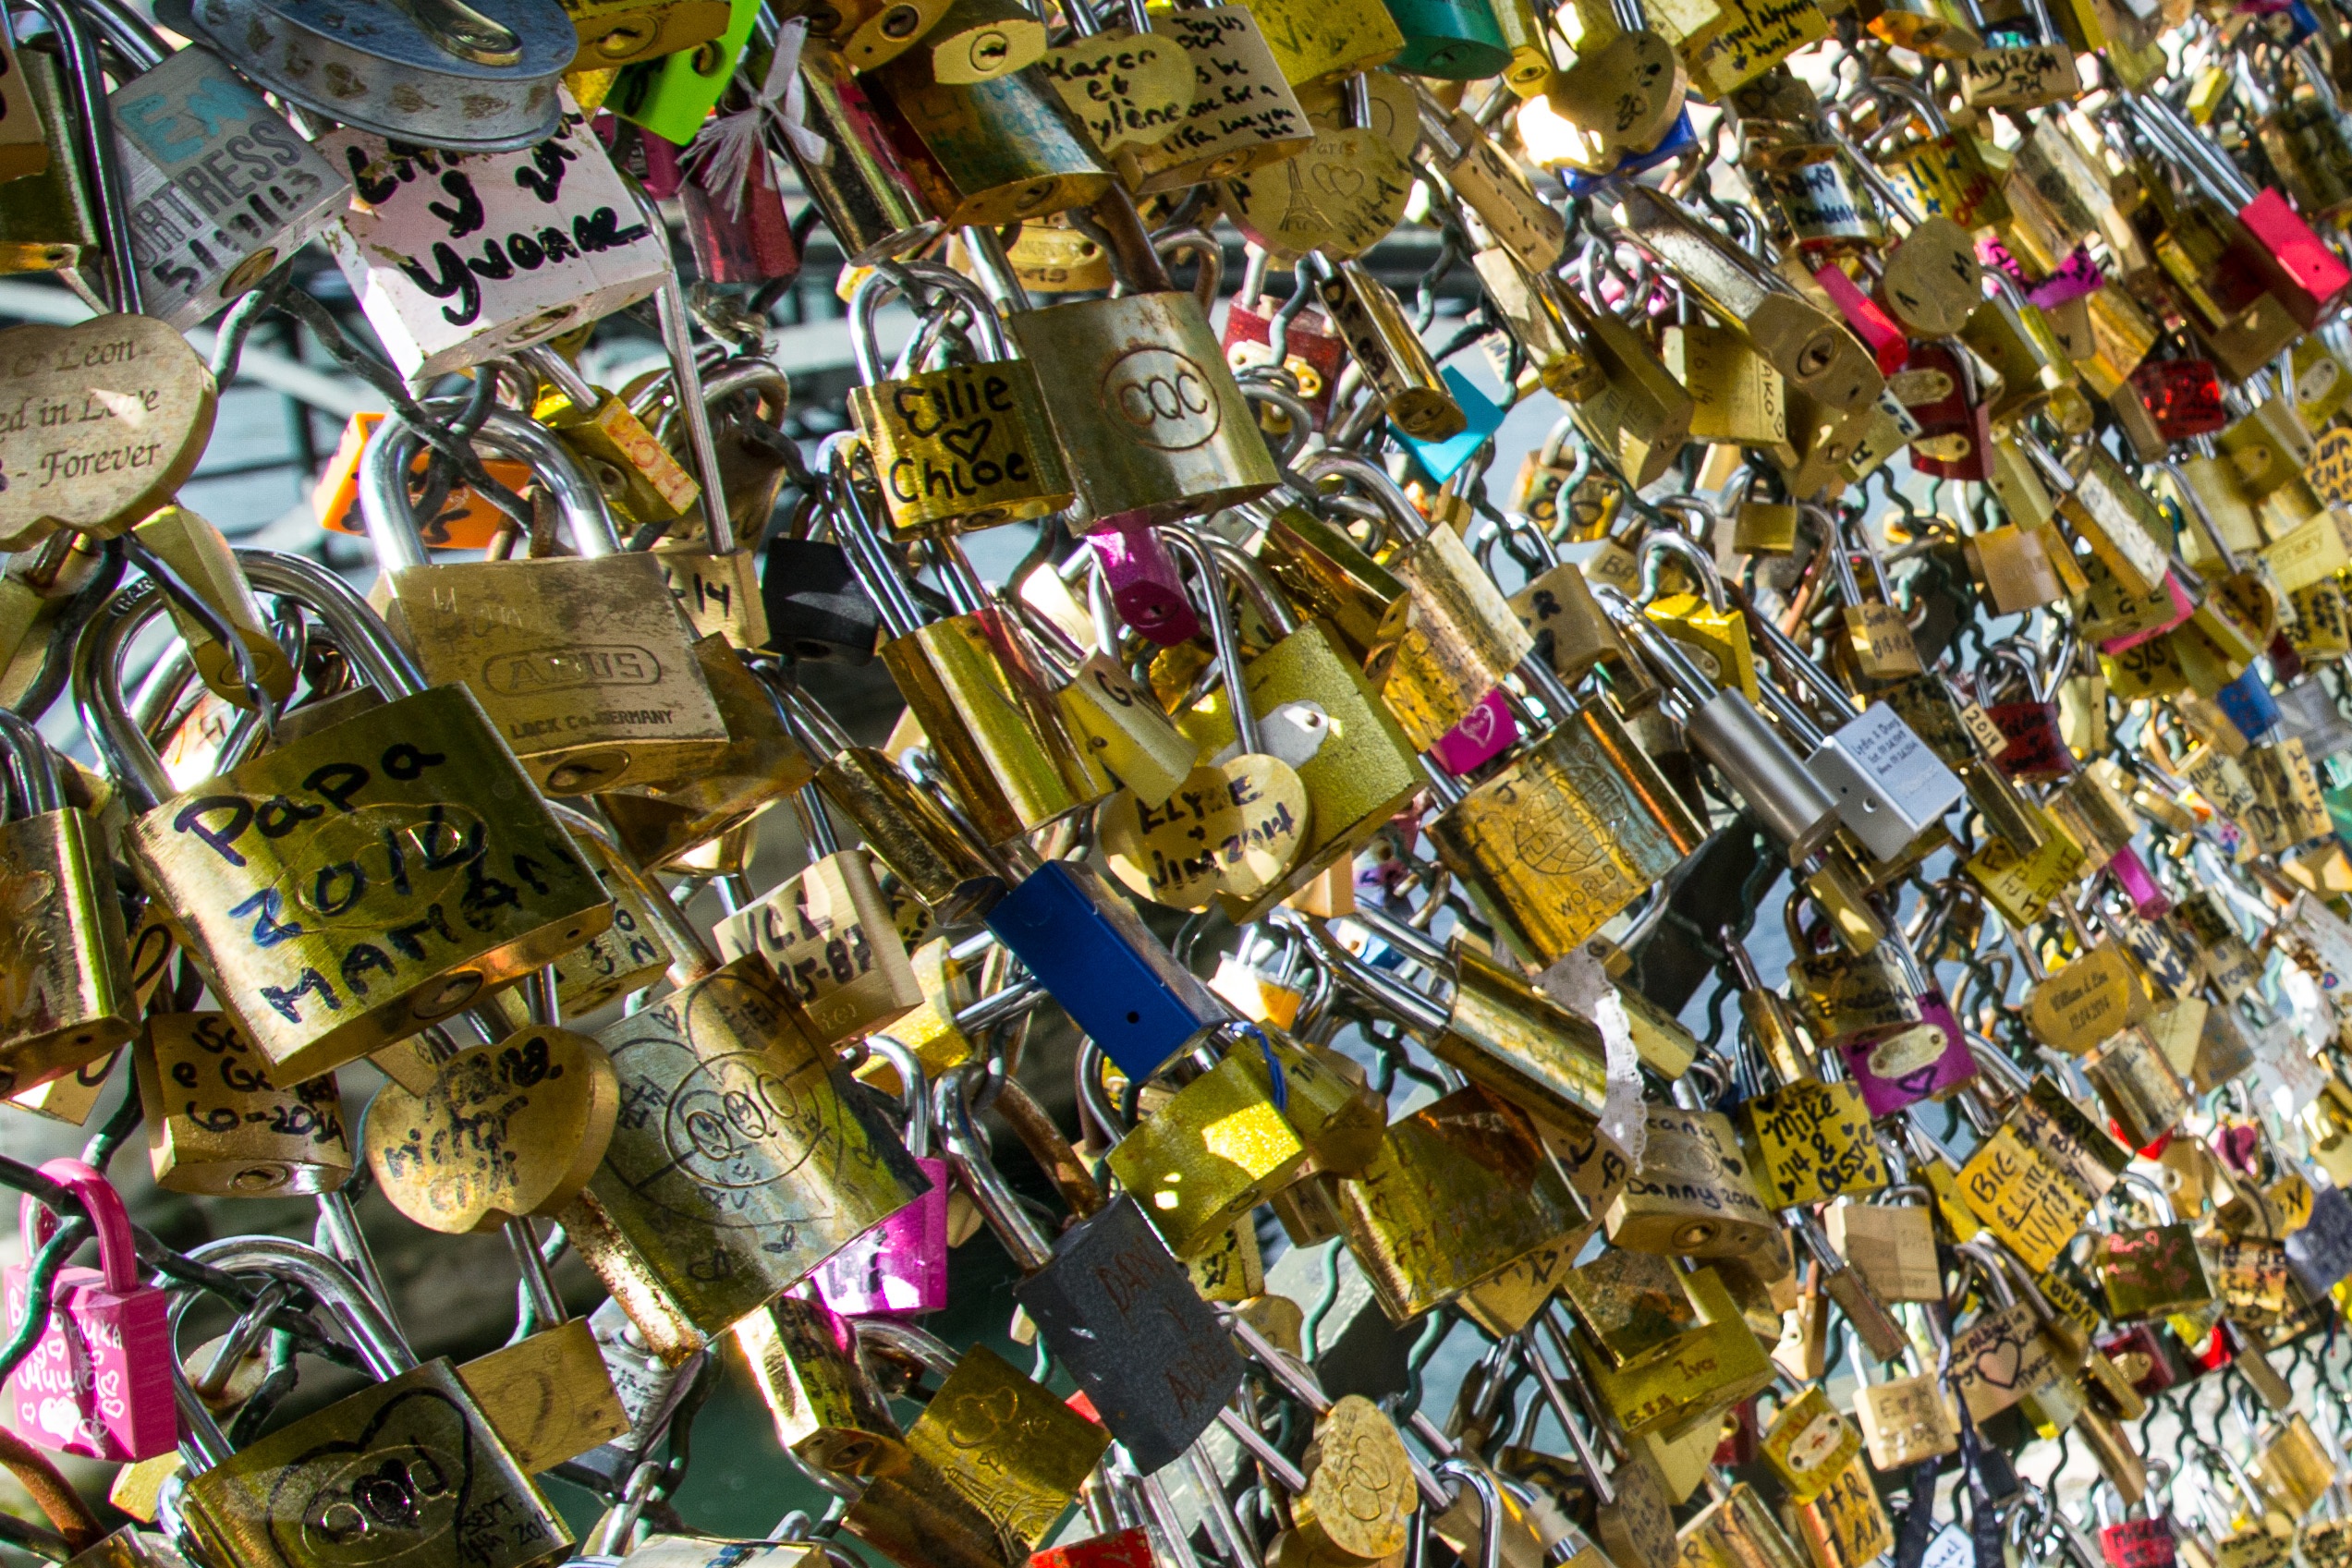
bridge, city, paris, crowd, france, color, romance, bazaar, market, friendship, public space, padlock, places of interest, castles, scrap, its, love symbol, padlocks, love castle, love locks, pont neuf, vorh ngschloss